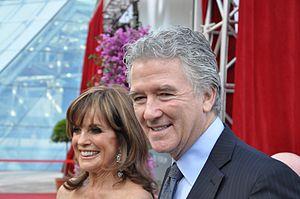
Patrick Duffy et Linda Gray au Festival de télévision de Monte-Carlo 2013.